NRC (newspaper)

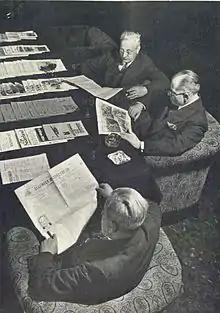
People reading "

The was an influential Amsterdam-based liberal daily newspaper published between 1828 and 1970. It was founded in 1828 by J.W. van den Biesen, a stockbroker. The paper aimed at providing news about trade, share holding and banking. Later its coverage was expanded to cover political news.